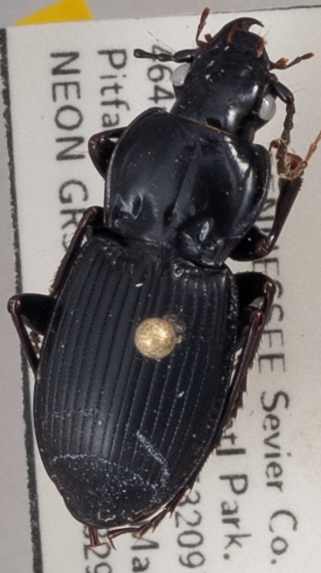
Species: Cyclotrachelus sigillatus
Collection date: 2023-08-29
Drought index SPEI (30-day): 1.962
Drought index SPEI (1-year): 0.17
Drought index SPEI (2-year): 0.612